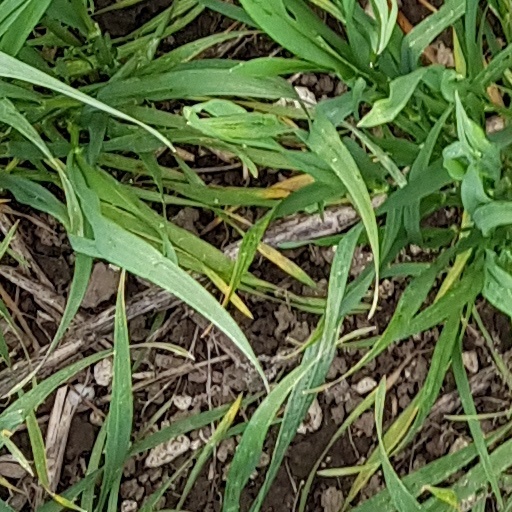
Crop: wheat